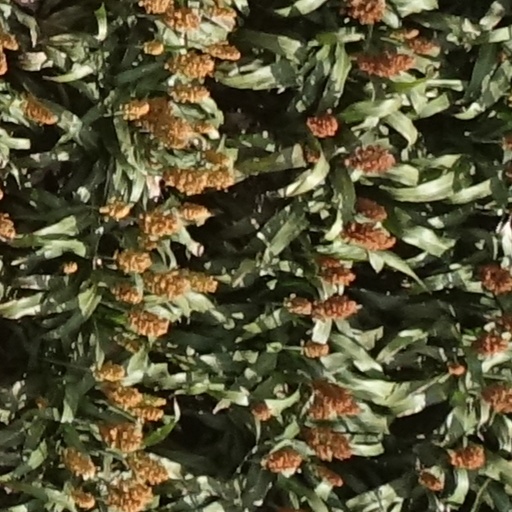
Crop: sorghum